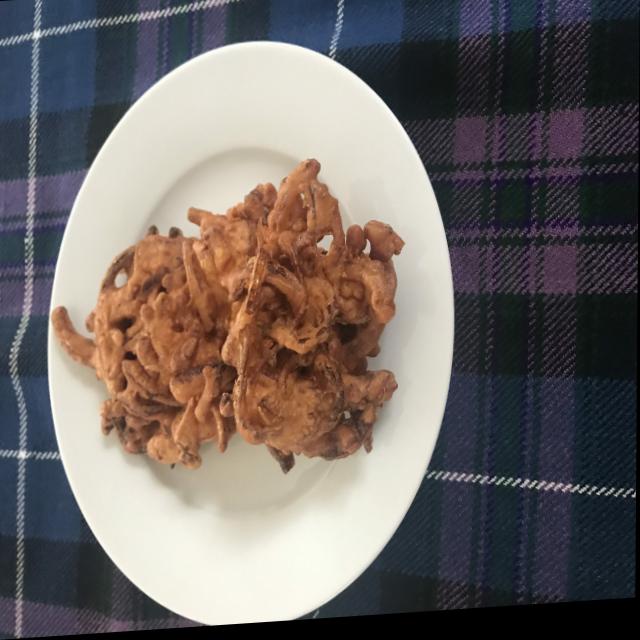
Dish: pakode